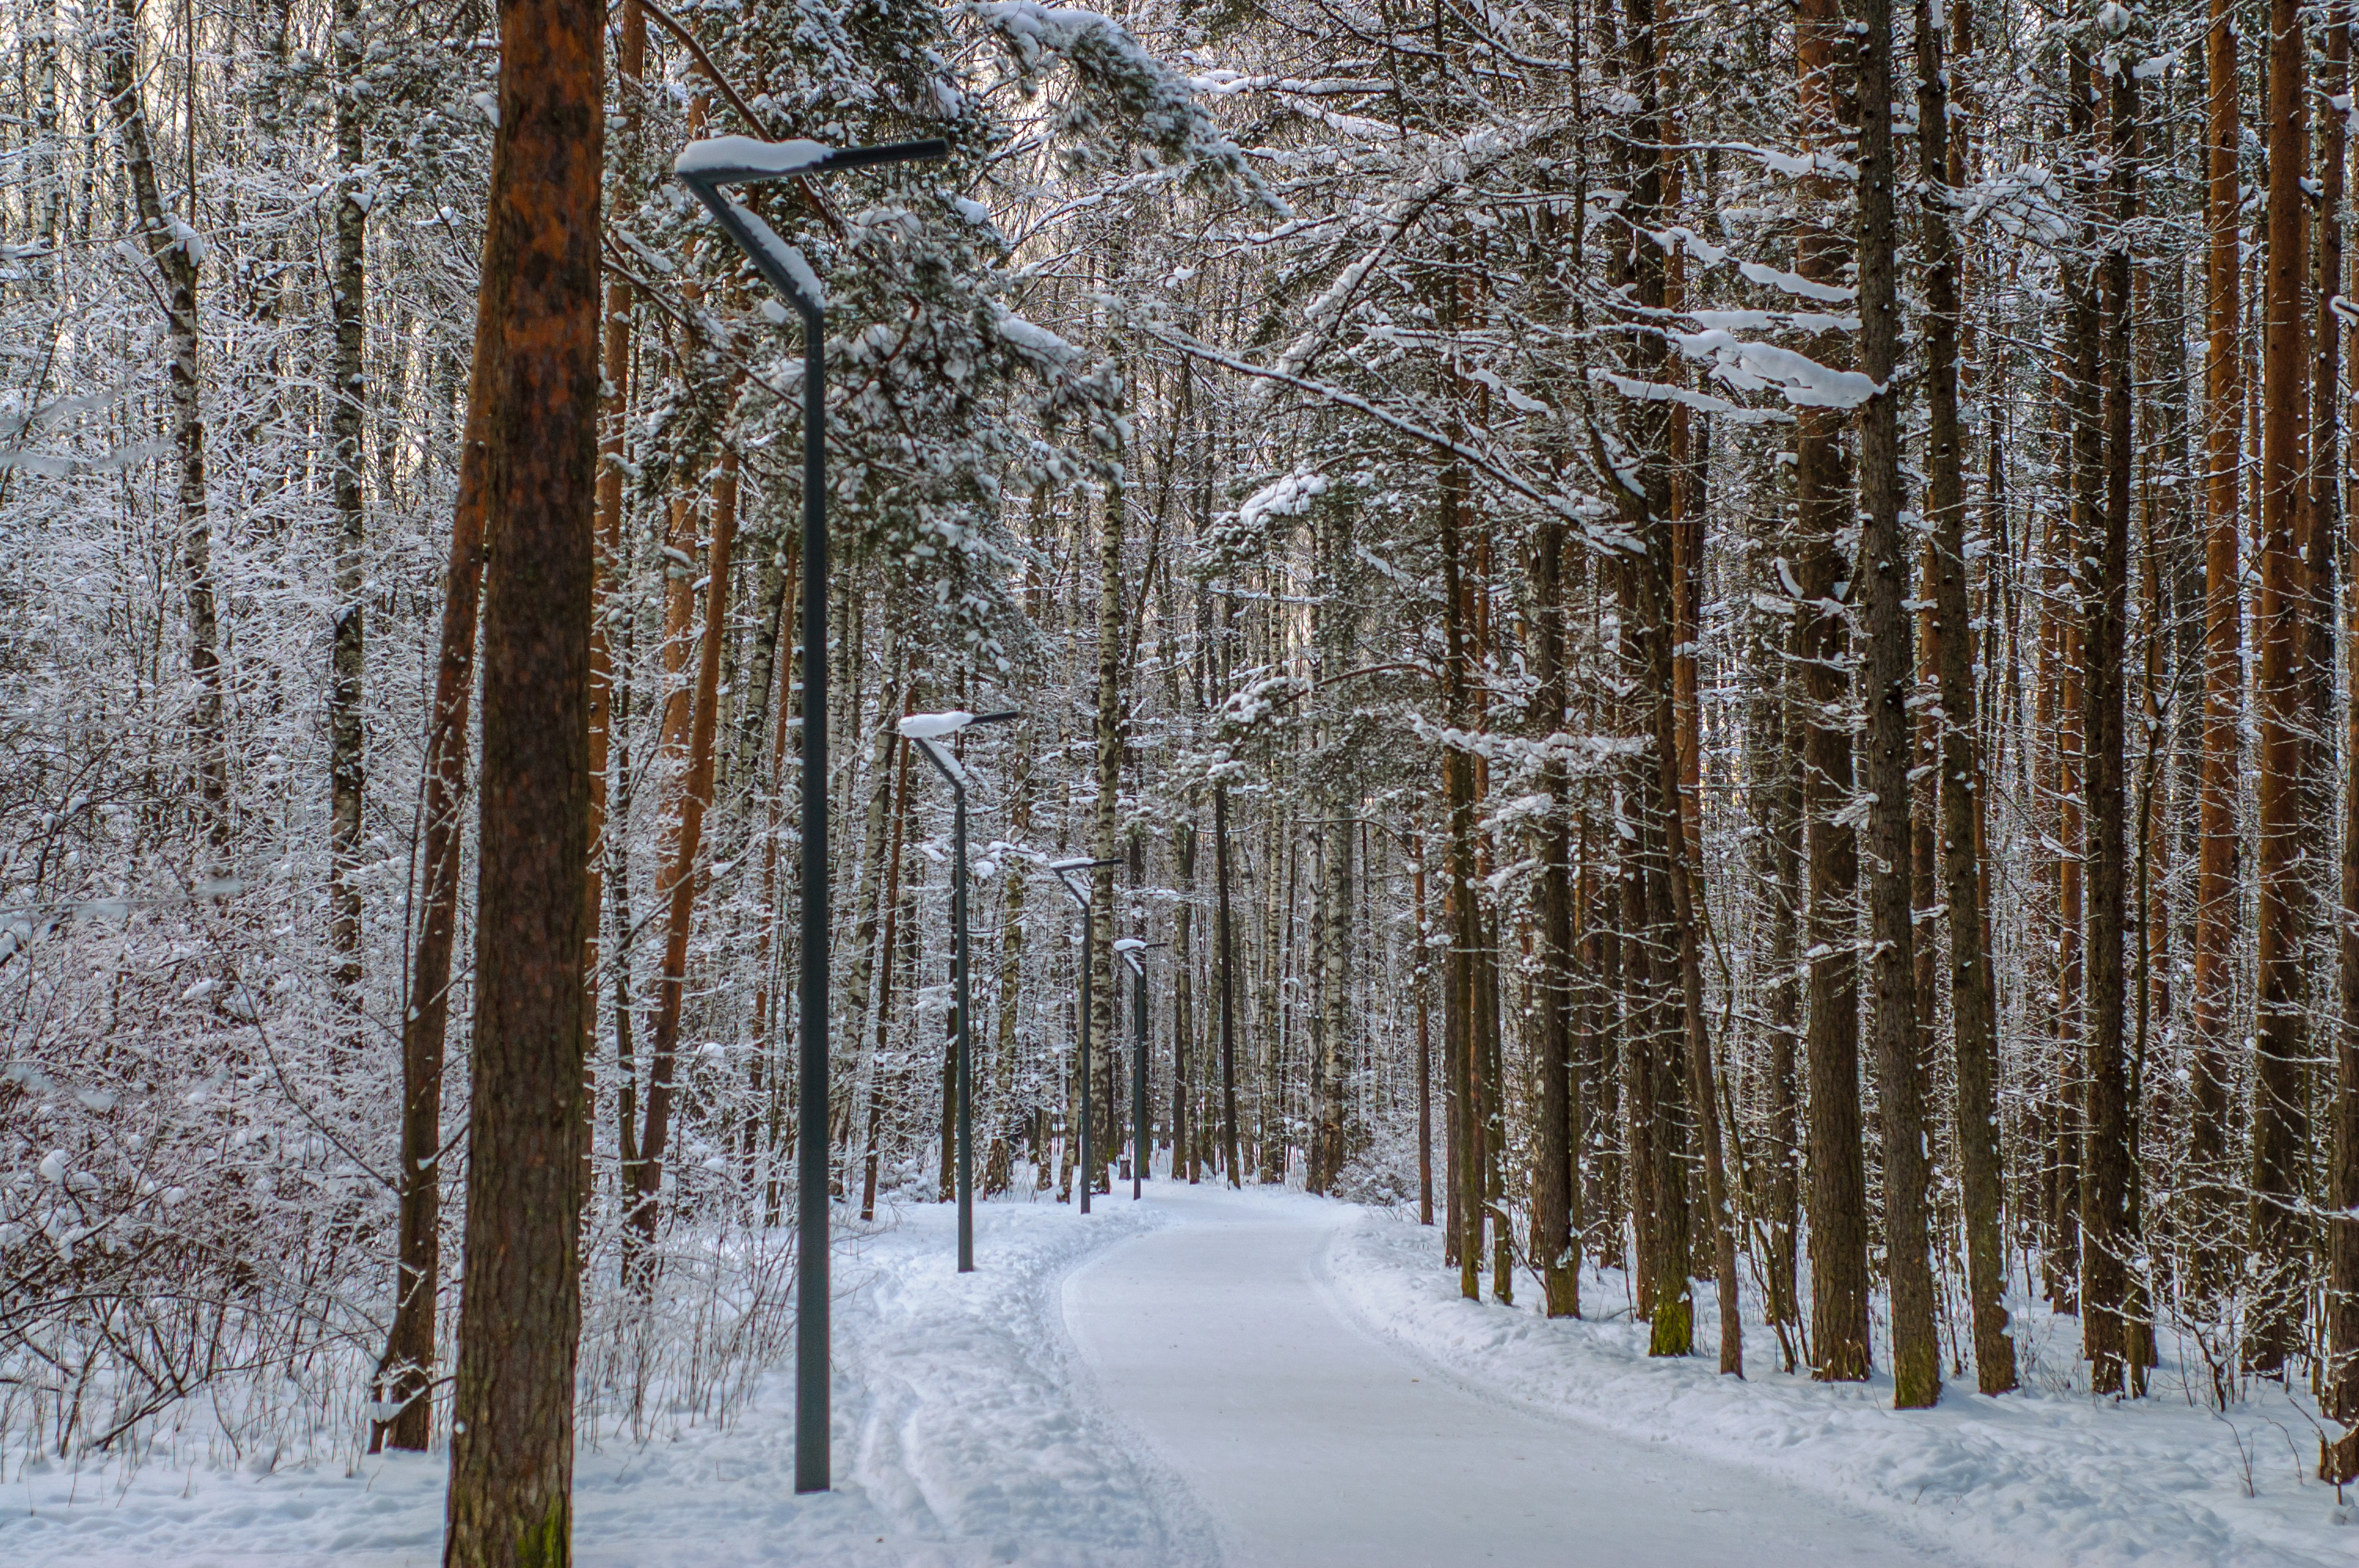
images, plant, snow, natural landscape, twig, tree, wood, branch, trunk, freezing, deciduous, landscape, spruce fir forest, frost, winter, forest, evergreen, grove, trail, temperate broadleaf and mixed forest, woodland, wilderness, event, temperate coniferous forest, nature reserve, conifer, old growth forest, path, tropical and subtropical coniferous forests, Northern hardwood forest, road, larch, wildlife, jungle, monochrome photography, precipitation, monochrome, plant stem, valdivian temperate rain forest, birch family, winter storm, fir, pine family, People in nature, ice, birch, pine